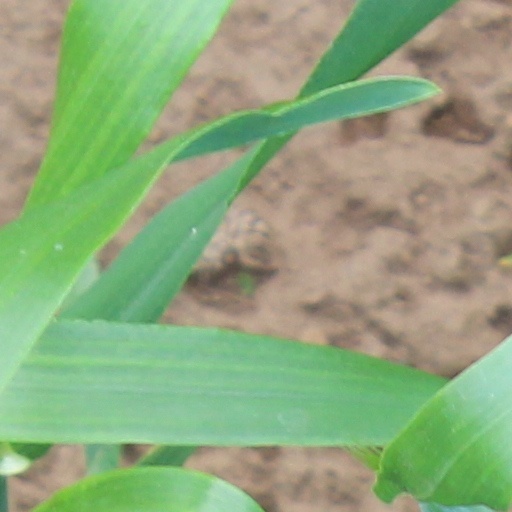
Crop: wheat